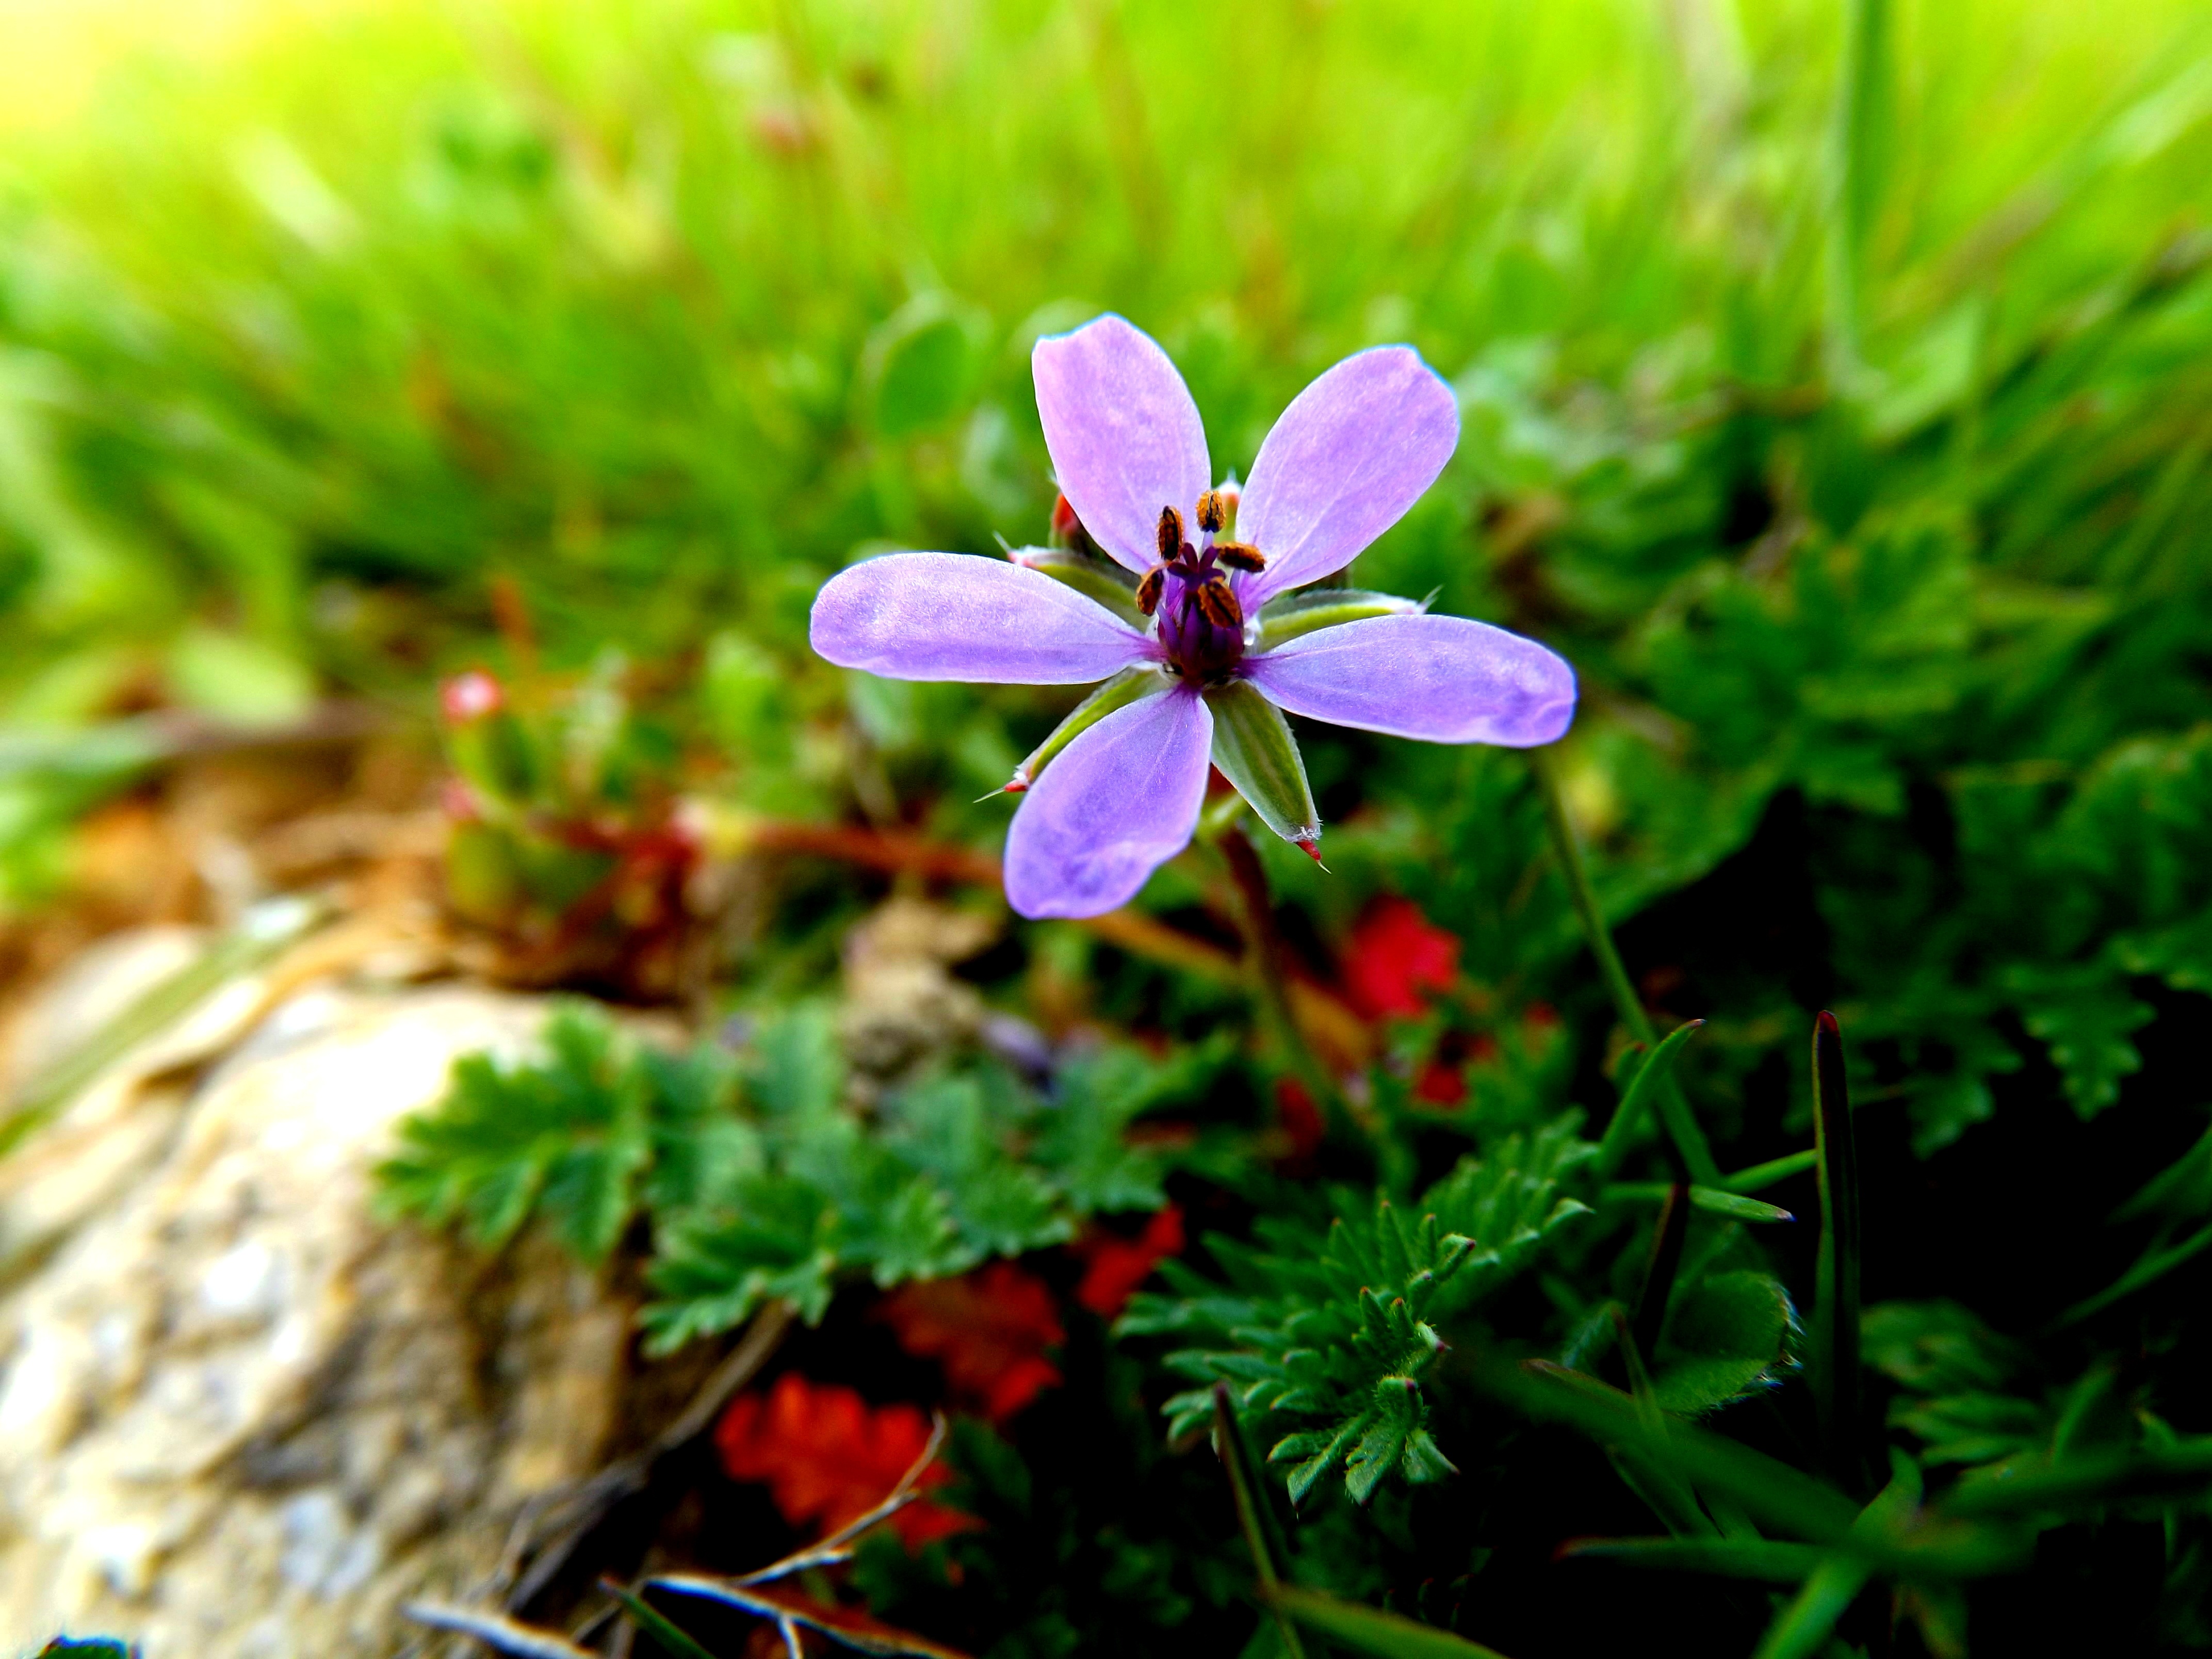
nature, grass, plant, meadow, leaf, flower, wild, green, herb, botany, flora, wildflower, petals, macro photography, flowering plant, mov, land plant